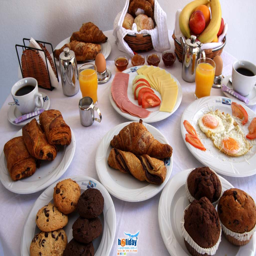
breakfast is served at a buffet